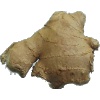
Label: ginger_root